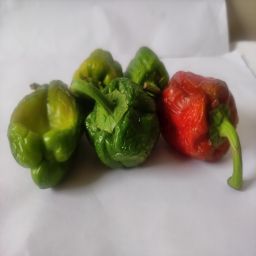
Crop: Bell Pepper
Quality: Old